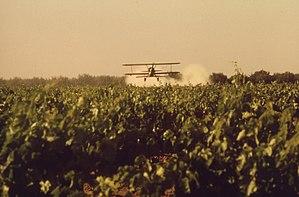
Le soufrage est une technique agricole, employée notamment en arboriculture fruitière, en viticulture et en culture maraîchère, qui consiste à vaporiser du soufre sous forme de poudre ou sous forme liquide afin de protéger les cultures, en particulier la vigne, contre certaines maladies cryptogamiques, telles que l'oïdium, la tavelure, l'excoriose et l'érinose.